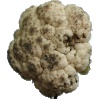
Label: cauliflower